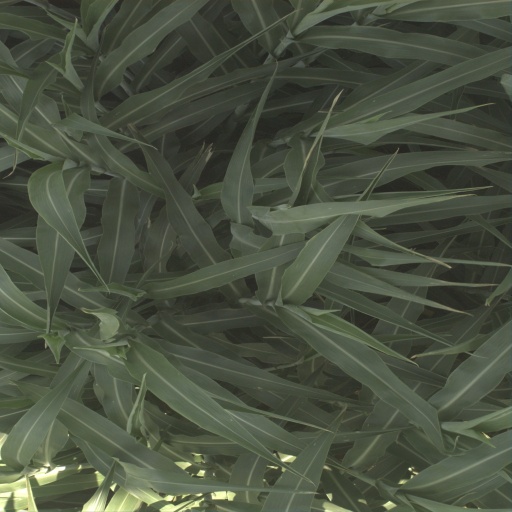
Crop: sorghum